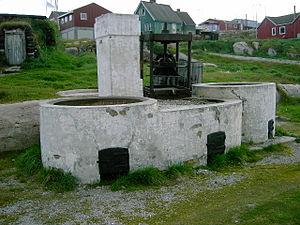
Four destiné à produire de l'huile de baleine
L'huile de baleine est l'huile animale obtenue de plusieurs espèces de baleines de la famille des balénidés, telles que la baleine de Biscaye ou la baleine du Groenland. On a aussi tiré beaucoup d'huile de baleine des cachalots, et localement des orques et des bélugas.